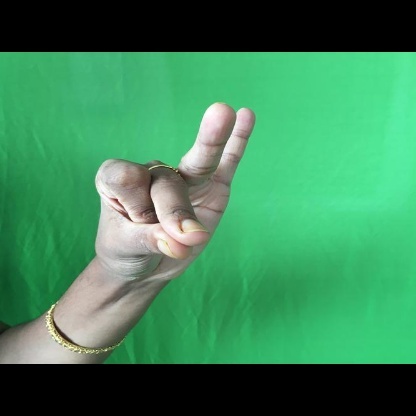
Mudra: Bramaram